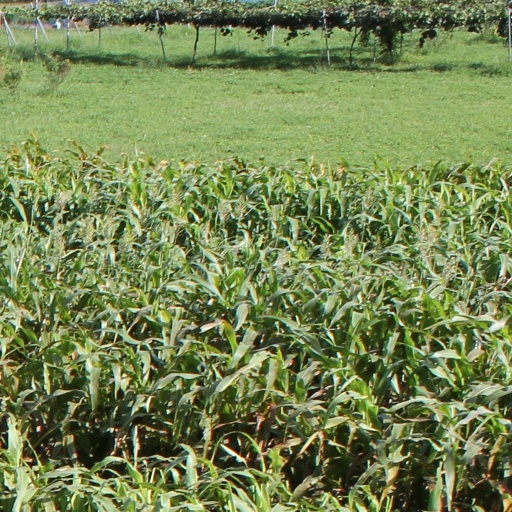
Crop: sorghum